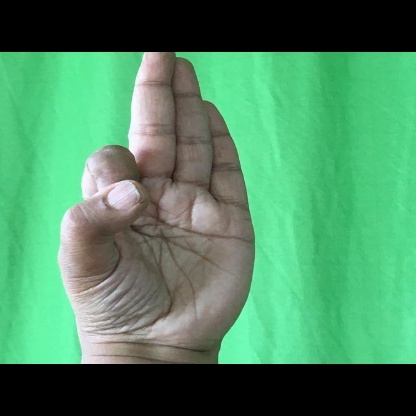
Mudra: Aralam